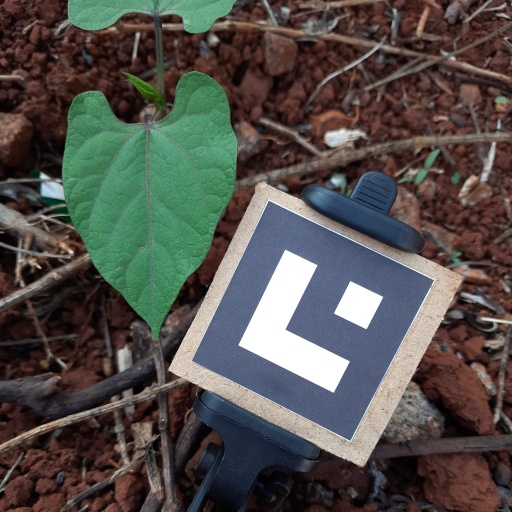
Observations: flat surface, no eating holes, under shade